Desperadas 2

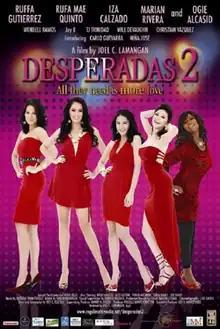
Theatrical release poster

Desperadas 2 (All They Need is Love) is a 2008 Filipino romantic comedy film directed by Joel C. Lamangan and the sequel to "Desperadas" (2007). The film stars Ogie Alcasid, Marian Rivera, Rufa Mae Quinto, Ruffa Gutierrez, and Iza Calzado. The film was produced by Regal Films and distributed by GMA Pictures